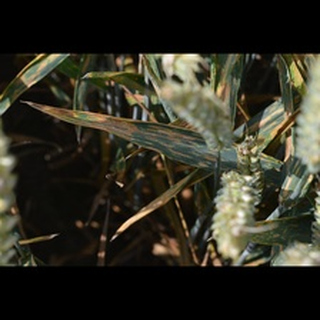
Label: wheat_septoria